Stegastes leucostictus

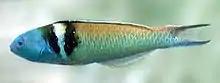
The bluehead eats the eggs of "S. leucostictus".

The wrasse, "Thalassoma bifasciatum" (bluehead), preys upon the eggs of "S. leucostictus". A male damselfish can evaluate the level of the threat posed by one or more wrasse and react appropriately. It either chases the other fish, harries it, or adopts a head-lowered, threatening posture.